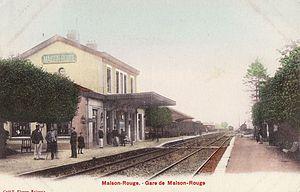
Ancienne gare de Maison-Rouge, Seine-et-Marne, France.
La gare de Maison-Rouge-en-Brie, aussi appelée Maison-Rouge, ou Leudon-Maison-Rouge, est une gare ferroviaire française de la ligne de Paris-Est à Mulhouse-Ville située sur le territoire de la commune de Maison-Rouge sur le hameau de Leudon, dans le département de Seine-et-Marne en région Île-de-France. Fermée au service des voyageurs depuis les années 1950, elle demeure ouverte au service des marchandises.
La gare de Mormant est une gare ferroviaire française, de la ligne de Paris-Est à Mulhouse-Ville, située sur le territoire de la commune de Mormant, dans le département de Seine-et-Marne en région Île-de-France.